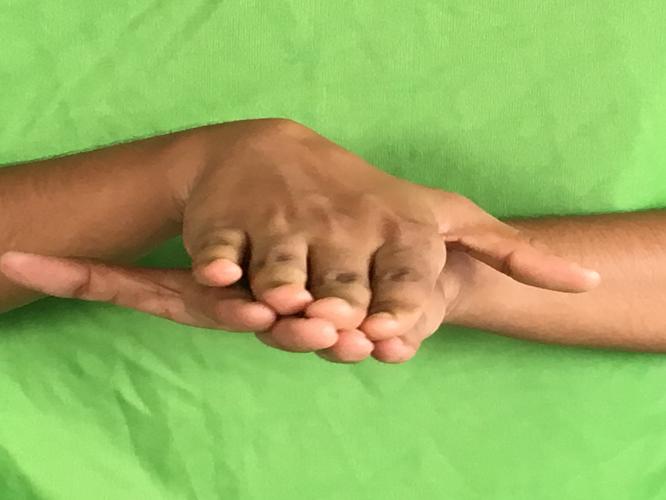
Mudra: Matsya
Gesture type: double_hand